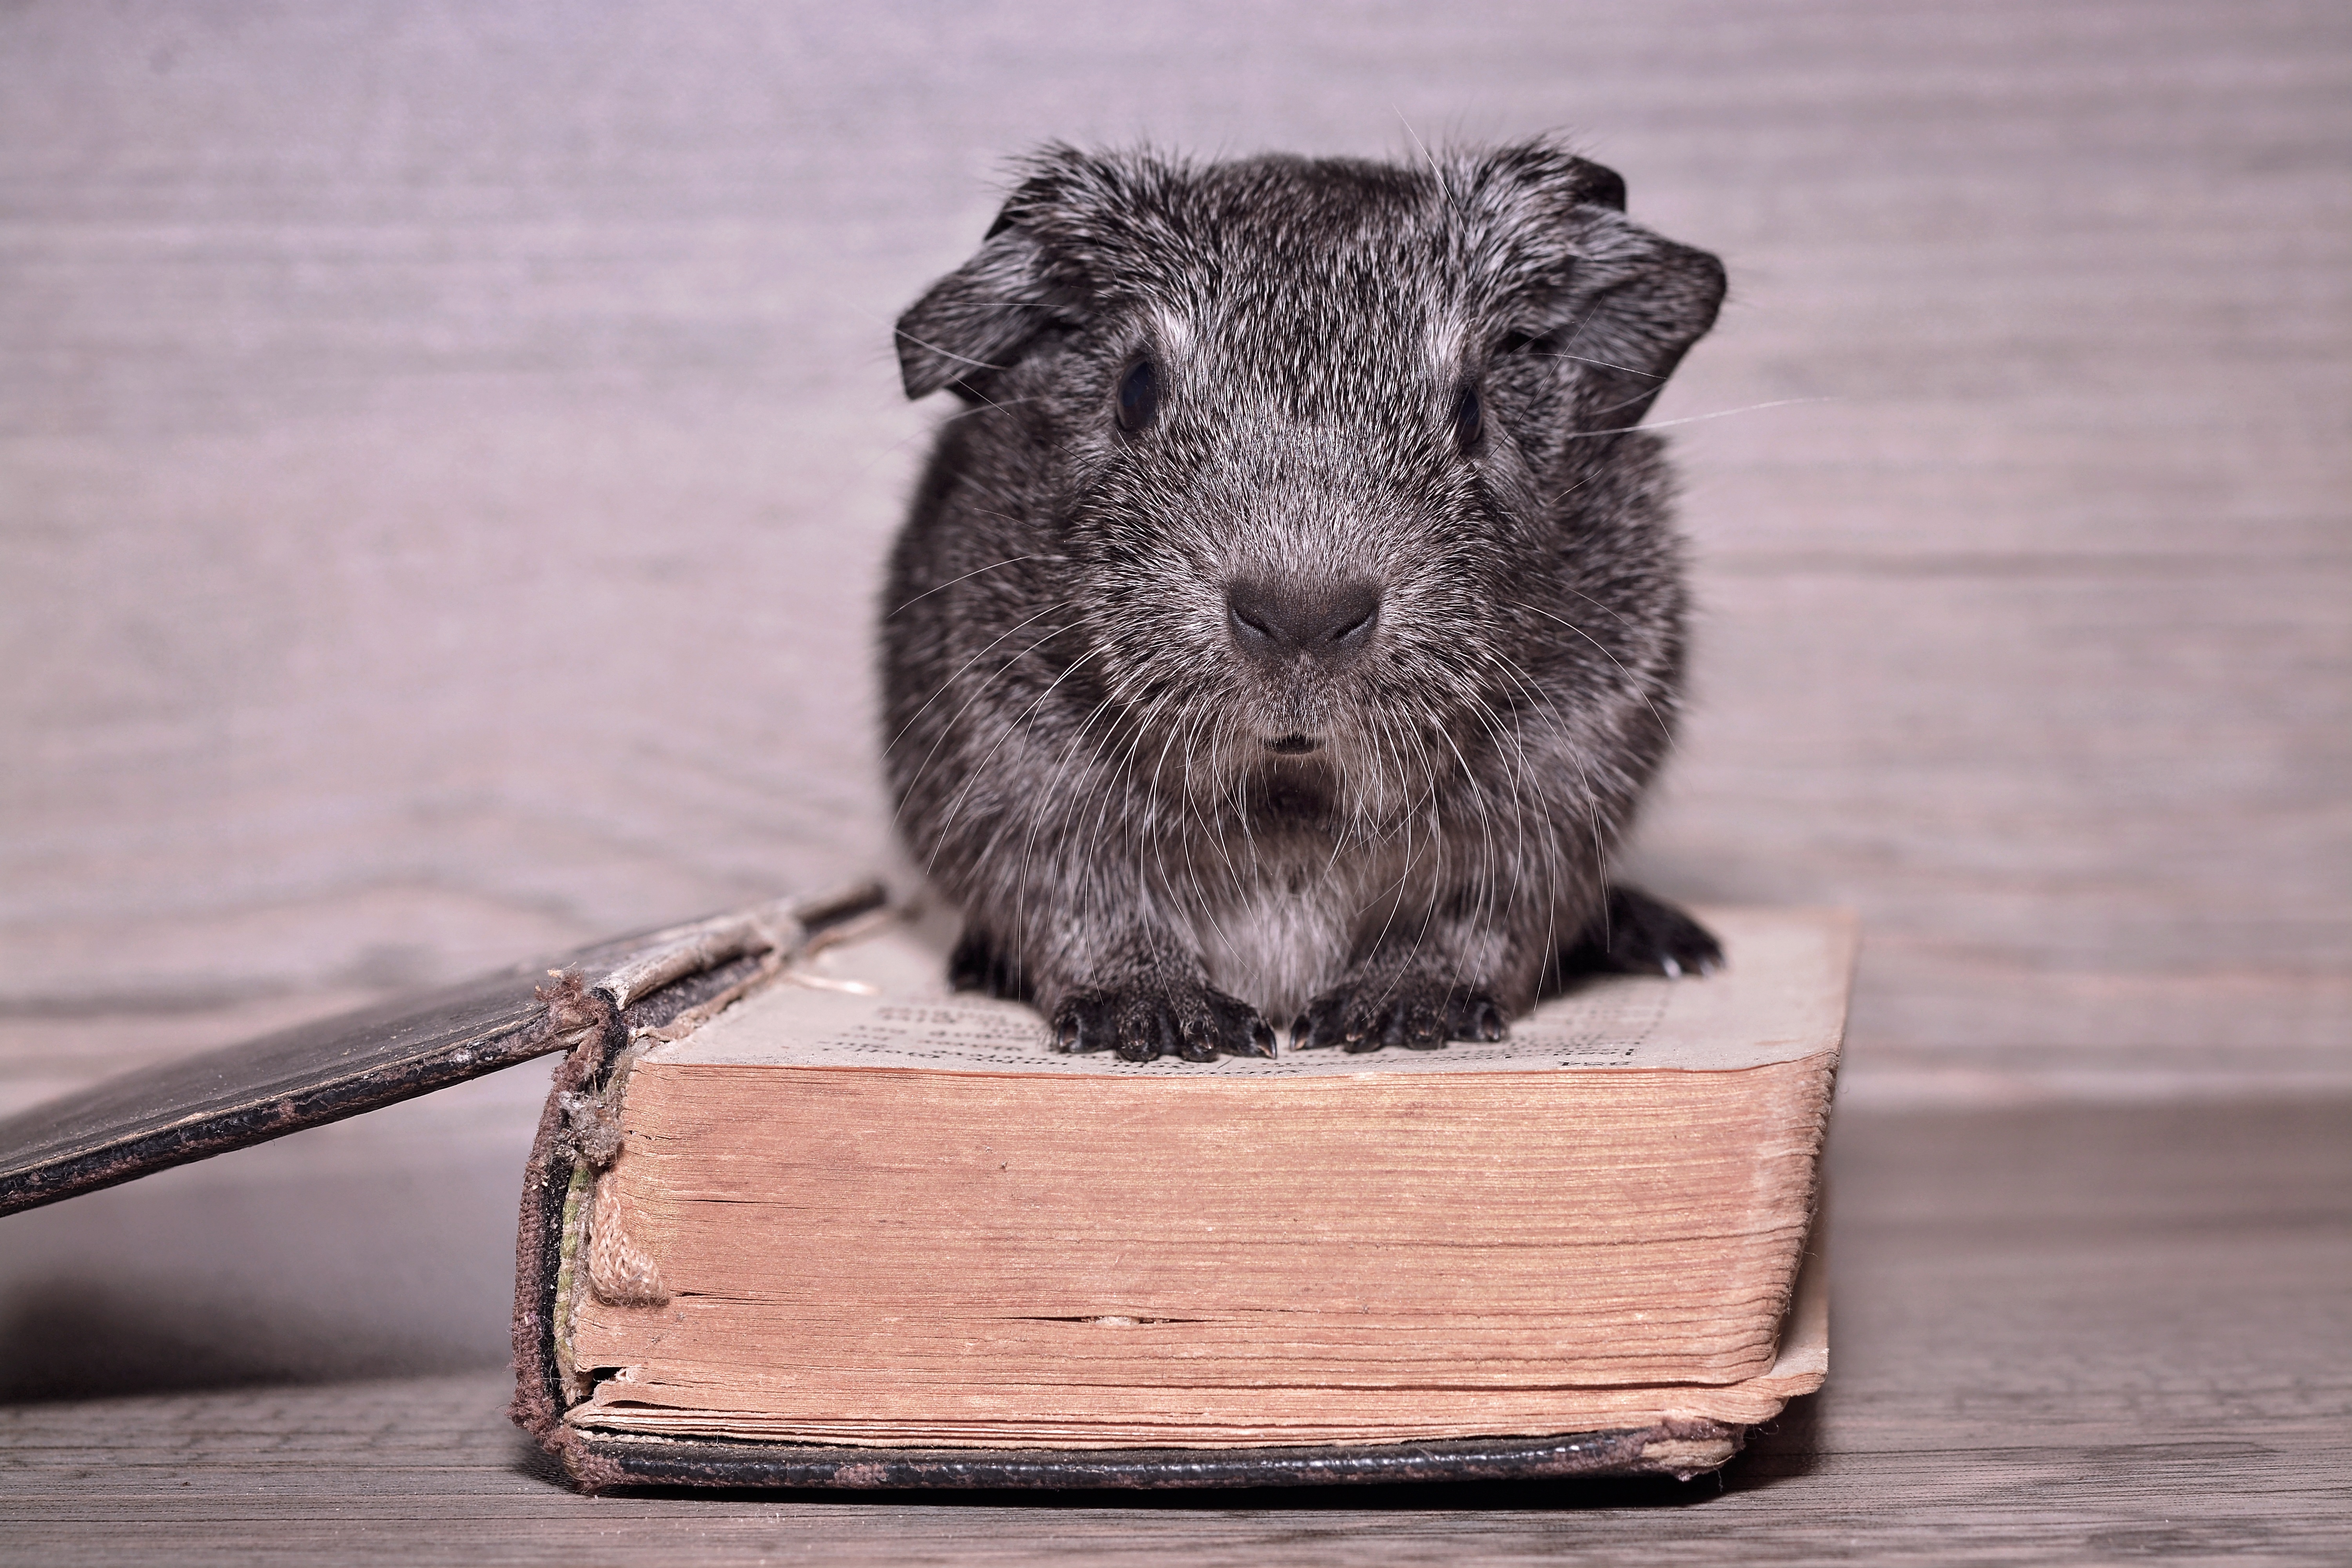
pet, portrait, mammal, rodent, fauna, guinea pig, whiskers, silver, vertebrate, nager, chinchilla, young animal, small animal, smooth hair, black and white agouti, degu